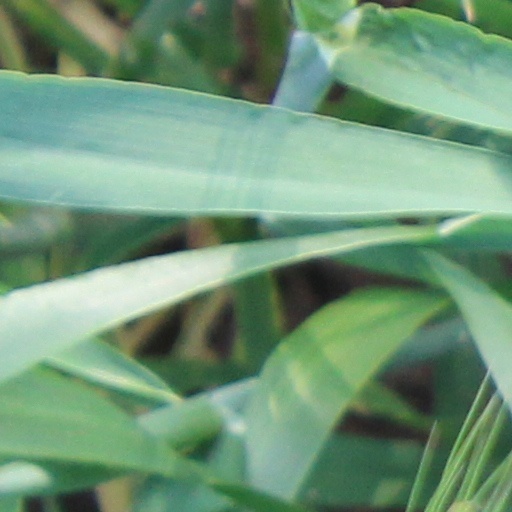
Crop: wheat